Liga Nacional de Básquet Awards

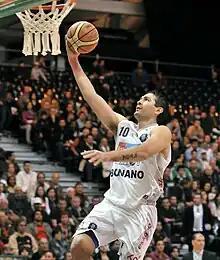
Leo Gutiérrez, 4× Argentine League Finals MVP (2005, 2007, 2010, 2011).

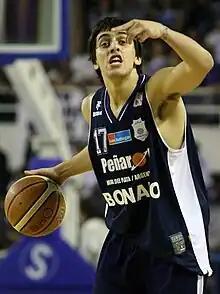
Facu Campazzo, 2× Argentine League Finals MVP (2012, 2014).

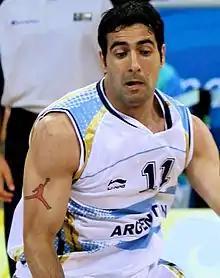
Paolo Quinteros, Argentine League Finals MVP (2013).

The Liga Nacional de Básquet (LNB) Finals MVP is an annual award that is given to the Most Valuable Player of the Argentine Basketball League's Playoff's Finals. The award first began with the 1985 season.